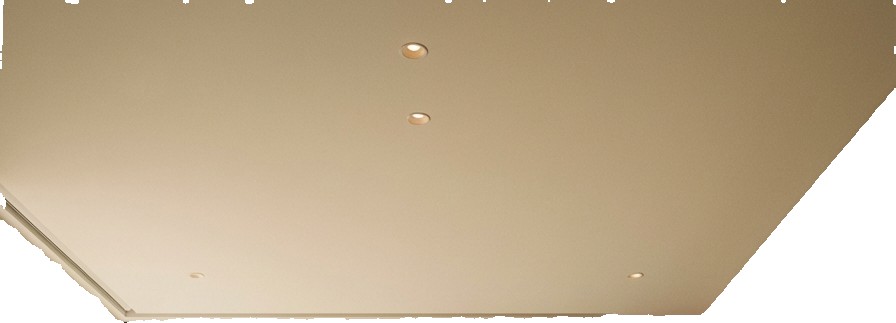
Surface category: ceiling